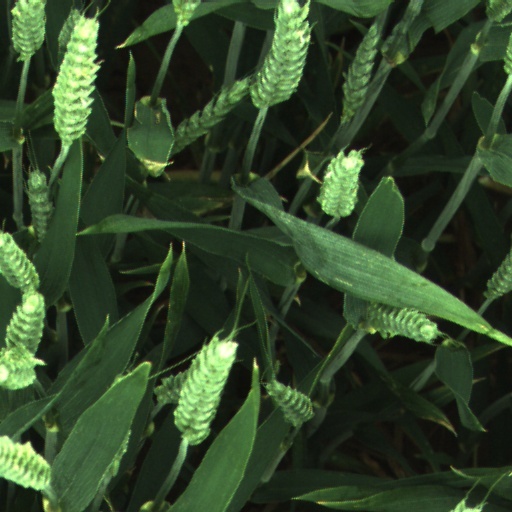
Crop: wheat